The Life FM

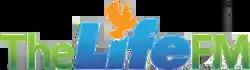
Previous logo

In 2015, 103.1 WHQA in Honea Path, South Carolina became the flagship station of The Life FM, after the station, then WRIX-FM, was donated to The Power Foundation.